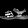
Label: Sandal